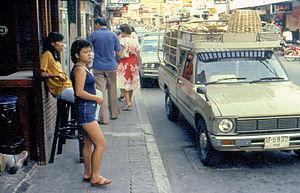
La prostitution en Thaïlande n'est pas illégale, bien qu'elle y soit officiellement réprimée depuis 1960, et que des lois sur le racolage et le trouble à l'ordre public y soient appliquées. Tolérée en pratique, et en partie contrôlée, elle est estimée correspondre à un revenu de 6,4 milliards de dollars US en 2015, ce qui représente environ 1,5 % du PIB de la Thaïlande. Elle est clandestine dans beaucoup d'endroits ; des autorités locales y ayant des intérêts commerciaux en protègent souvent l'exercice. Il est difficile de chiffrer le nombre exact de prostitués des deux sexes ; les estimations divergent considérablement et sont sujettes à des controverses nationales et internationales. La prostitution est traditionnelle en Thaïlande depuis au moins six siècles, et bien qu'elle ne soit pas considérée comme convenable, elle n'y souffre pas d'un ostracisme sévère.